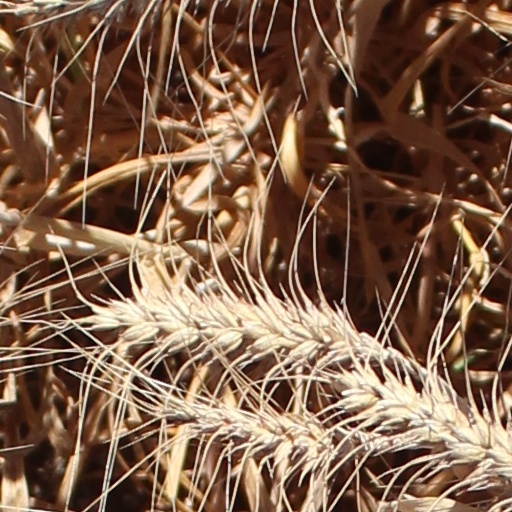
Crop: wheat